Aníbal Cavaco Silva

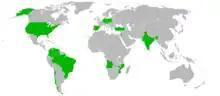
Foreign trips of Cavaco Silva.

He was sworn in on 9 March 2006, becoming Portugal’s first right-of-centre head of state in three decades. He is also the president of the Portuguese Council of State.